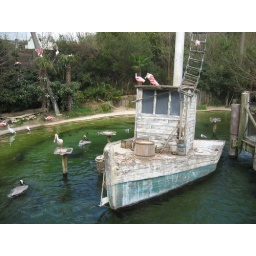
Some birds sit on a fake boat in a fake dock at the Ft.Worth Zoo.